Heraldic badge

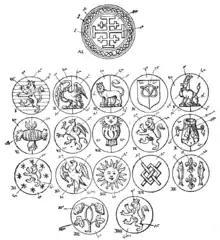
Badges of Earls of Stafford, 1720

With the accession of the House of Hanover in 1714, British monarchs ceased to use personal badges (Royal Cyphers came into use instead), though historical badges continue to be used for various purposes as part of royal symbolism (such as the titles of pursuivants in the College of Arms), and there is now a general badge of the House of Windsor.